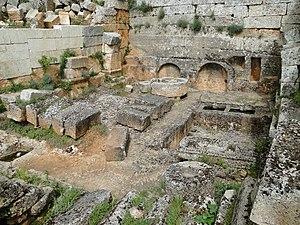
Les pressoirs de Sergilla, Syrie